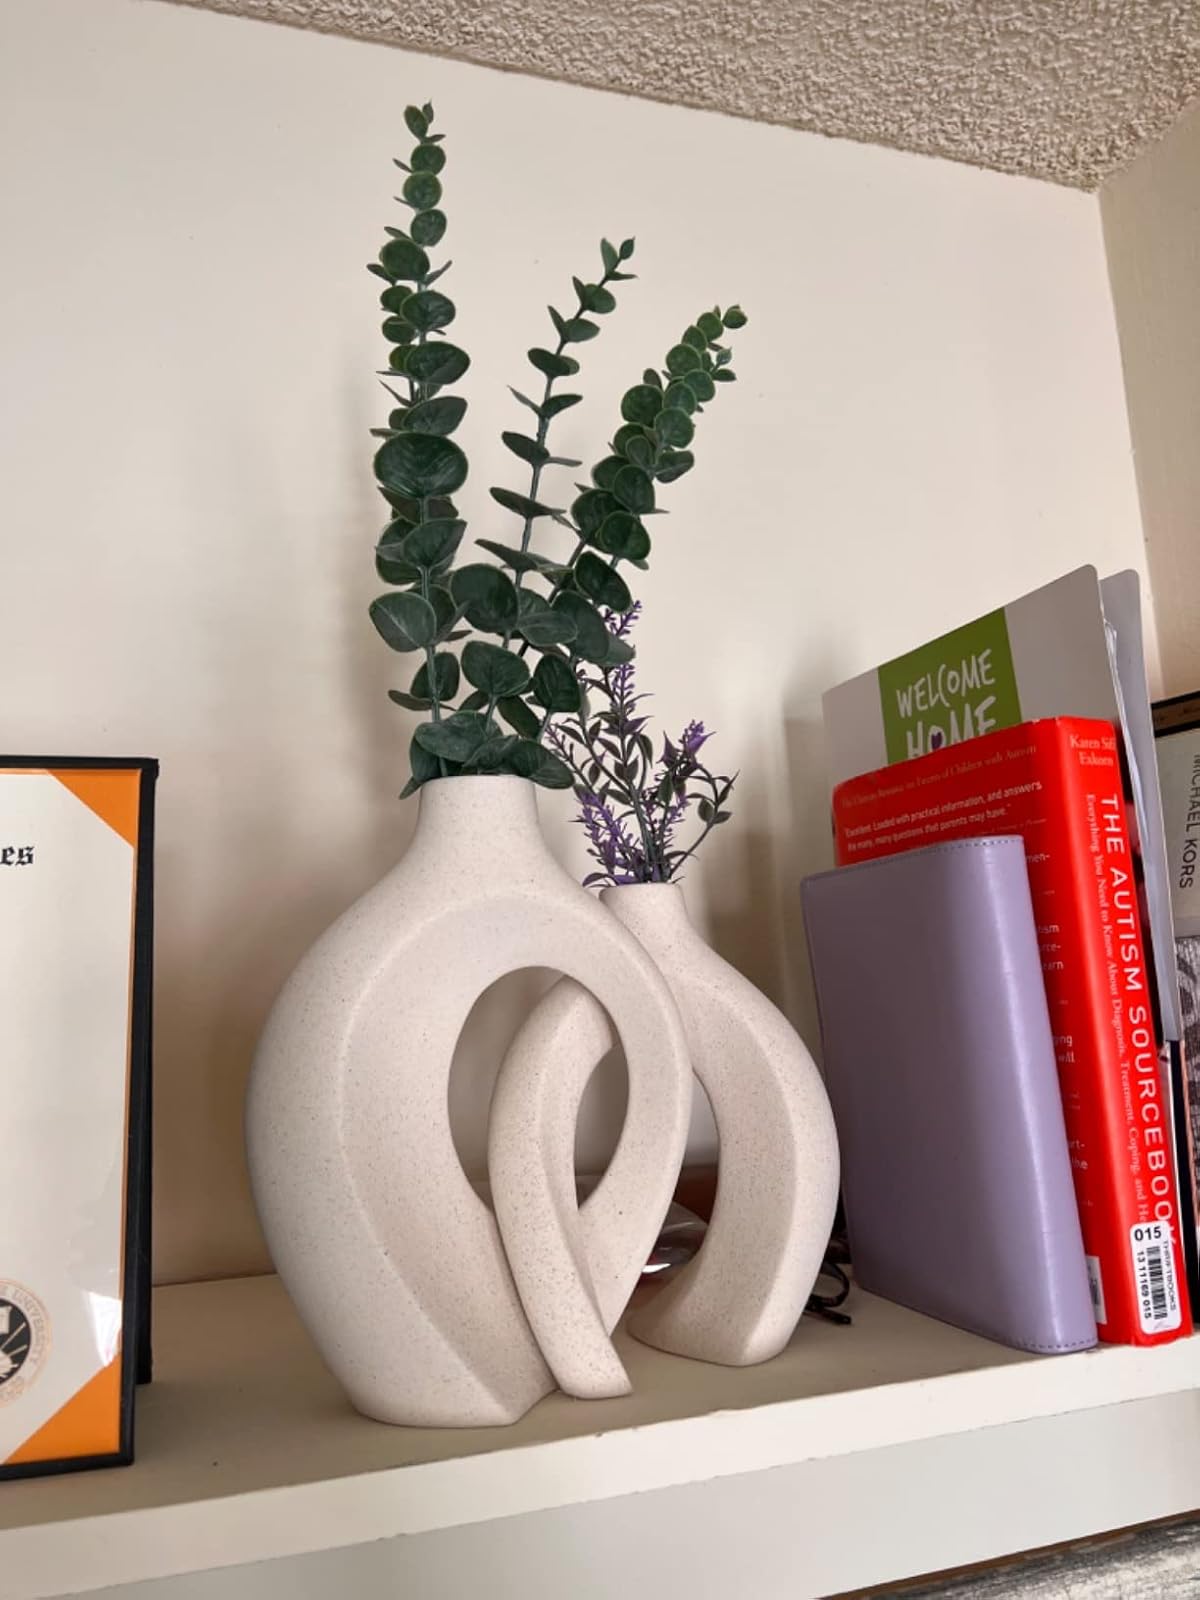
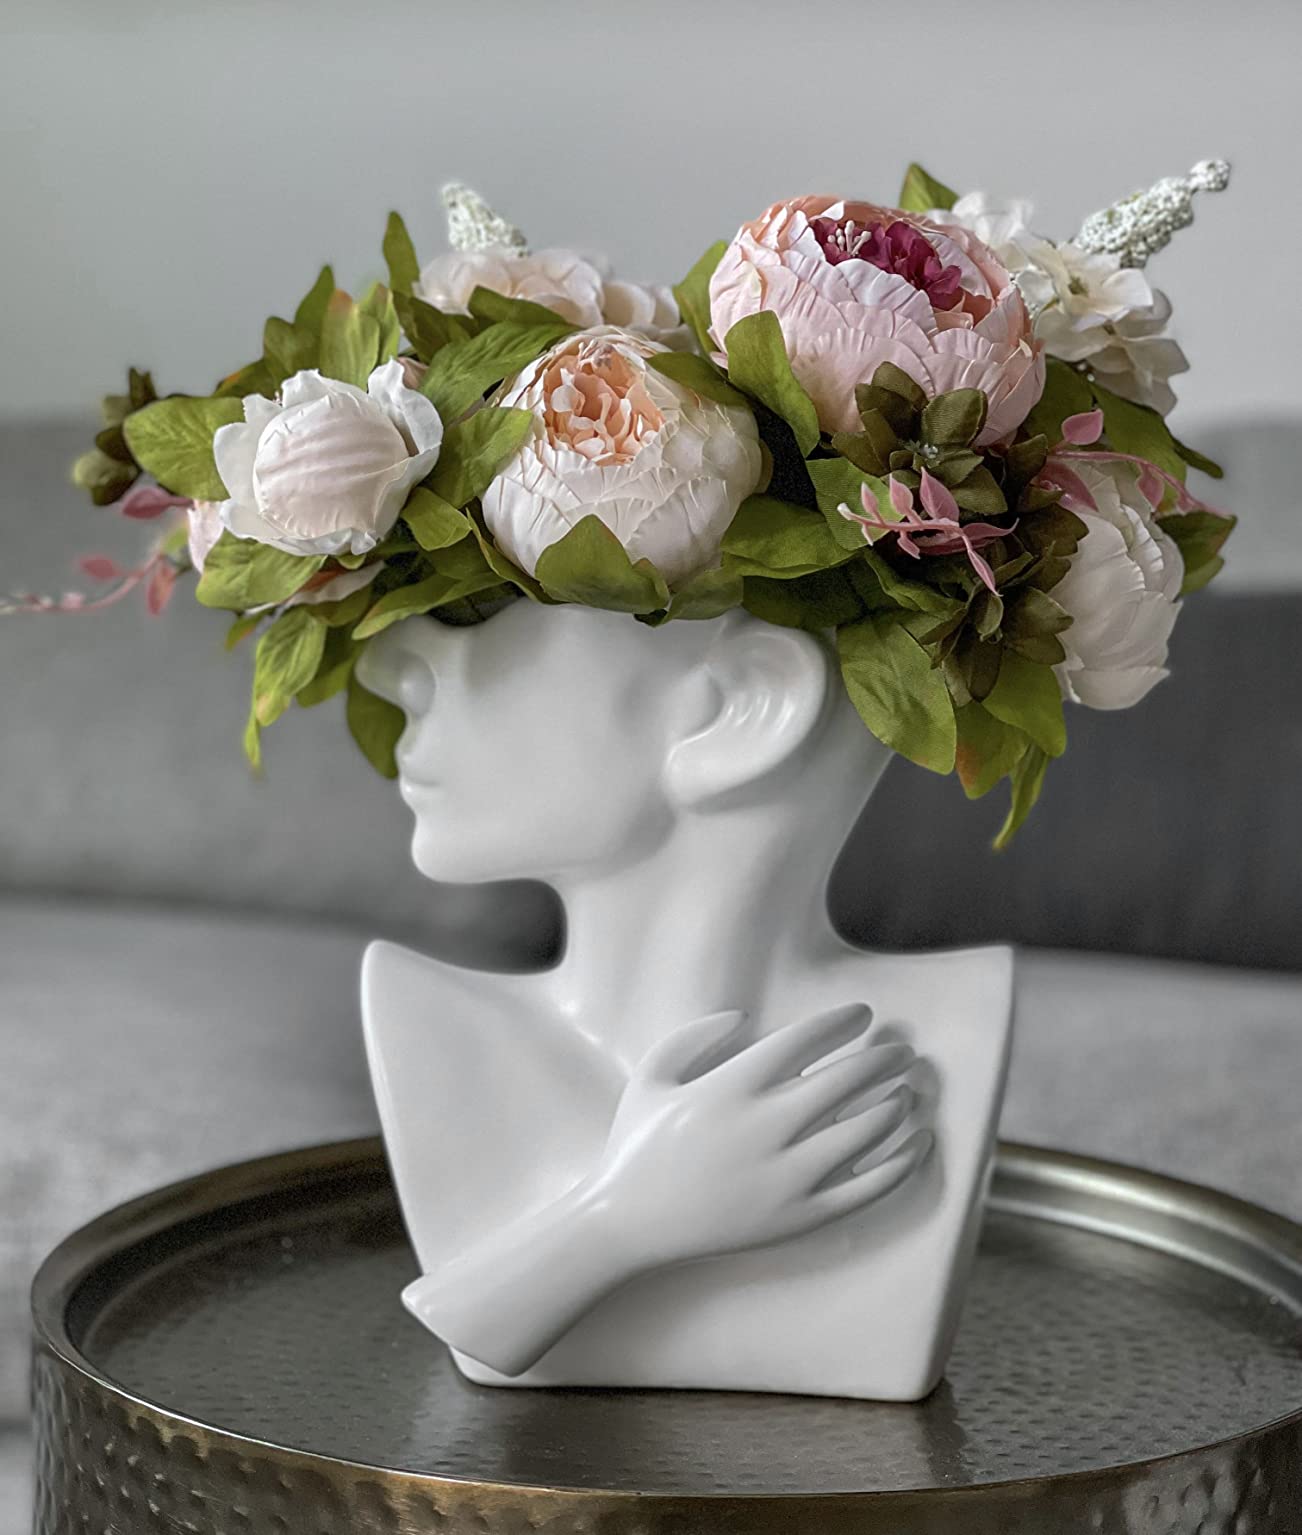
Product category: vase
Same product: no